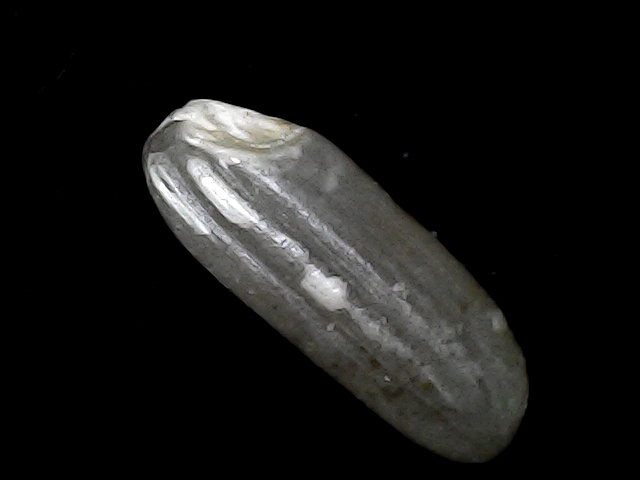
Rice variety: BD49